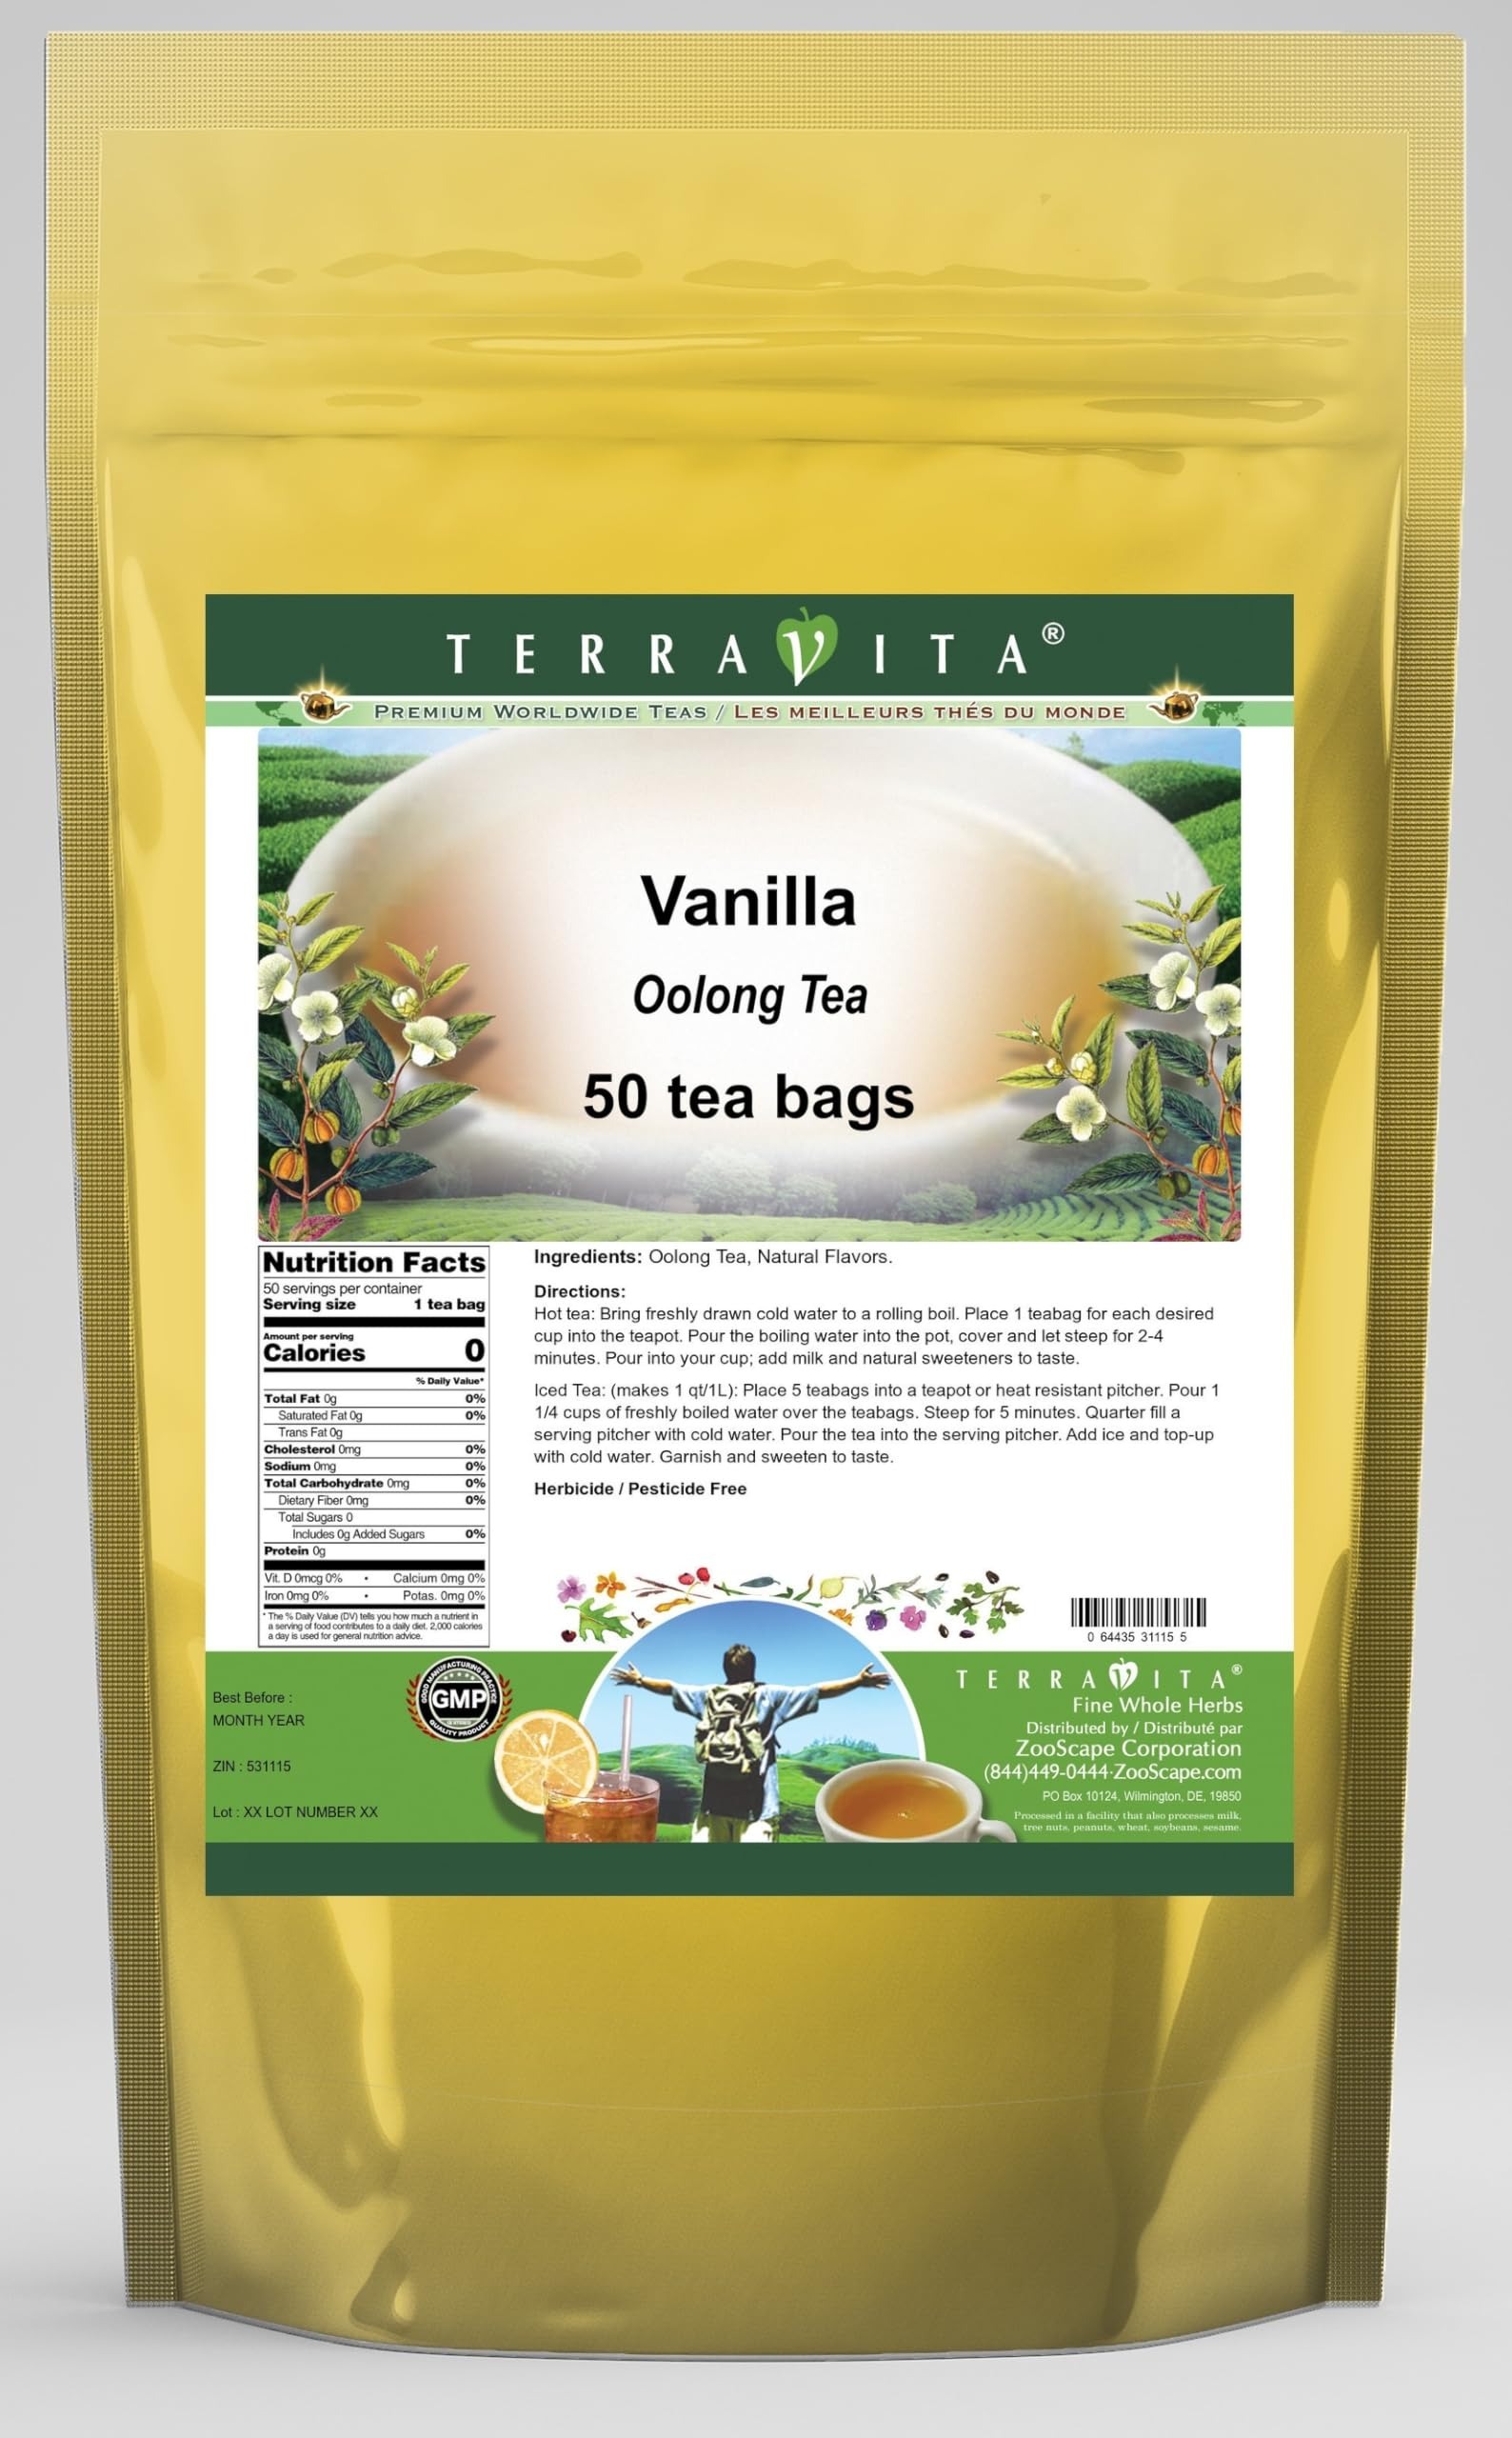
Item Name: Vanilla Oolong Tea (50 tea bags, ZIN: 531115) - 3 Pack
Bullet Point 1: Our Vanilla Oolong Tea is a luxurious flavored Oolong tea that you can enjoy hot or cold! - Ingredients: Oolong tea and natural vanilla flavor.
Bullet Point 2: No fillers.
Bullet Point 3: Manufacturer: TerraVita
Bullet Point 4: Size: 50 tea bags
Bullet Point 5: Oolong Tea Bags - Packed in a convenient upright pouch!
Product Description: Our Vanilla Oolong Tea is a luxurious flavored Oolong tea that you can enjoy hot or cold! - Ingredients: Oolong tea and natural vanilla flavor. - Hot tea brewing method: Bring freshly drawn cold water to a rolling boil. Place 1 teabag for each desired cup into the teapot. Pour the boiling water into the pot, cover and let steep for 2-4 minutes. Pour into your cup; add milk and natural sweeteners to taste. - Iced tea brewing method: (to make 1 liter/quart): Place 5 teabags into a teapot or heat resistant pitcher. Pour 1 1/4 cups of freshly boiled water over the teabags. Steep for 5 minutes. Quarter fill a serving pitcher with cold water. Pour the tea into the serving pitcher. Add ice and top-up with cold water. Garnish and sweeten to taste. - TerraVita is an exclusive line of premium-quality, natural source products that use only the finest, purest and most potent ingredients found around the world. TerraVita is hallmarked by the highest possible standards of purity, potency, stability and freshness. All of our products are prepared with the highest elements of quality control, from raw materials through the entire manufacturing process, up to and including the moment that the bottles or bags are sealed for freshness and shipped out to you. Our highest possible standards are certified by independent laboratories and backed by our personal guarantee. - TerraVita exists to meet and ensure your family's health and wellness without the harmful effects of chemicals and health products. We strive to make all of our products affordable and reliable and are constantly searching the market to maintain our affordability and to look for new ways to serve you and the ones you love. TerraVita has become a trusted household name for many families and can bring you and yours the very b
Value: 150.0
Unit: Count

Price: 56.01